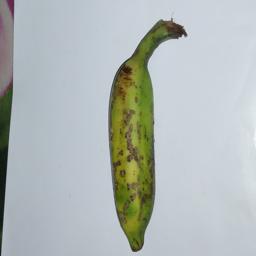
Banana variety: Champa Kola